Ciro Gomes 2022 presidential campaign

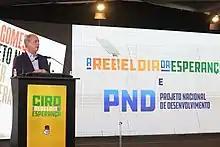
Ciro Gomes announcing his pre-candidacy on 21 January 2022 in Brasília.

On 21 January 2022, Ciro Gomes launched his pre-candidacy for President of Brazil in Brasília. On the event, he supported, among other proposals, the re-industrialization of Brazil and a tax policy to strengthen the State capacity to promp investments outside the debt ceiling.